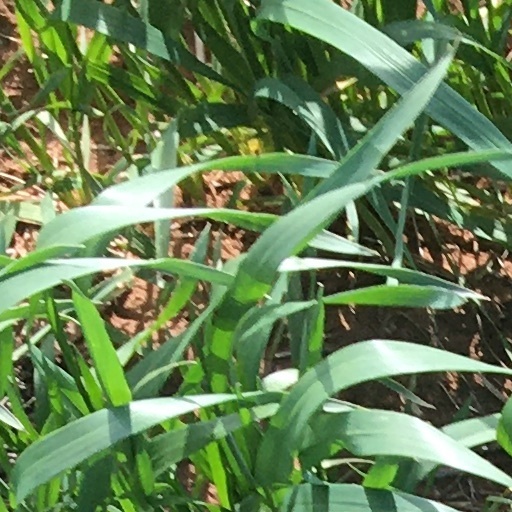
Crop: wheat